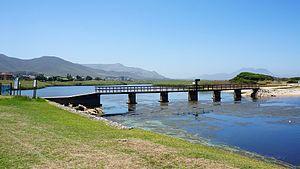
Kleinmond est une petite ville côtière située en Afrique du Sud, dans la région d'Overberg au sein de la province du Cap-Occidental.